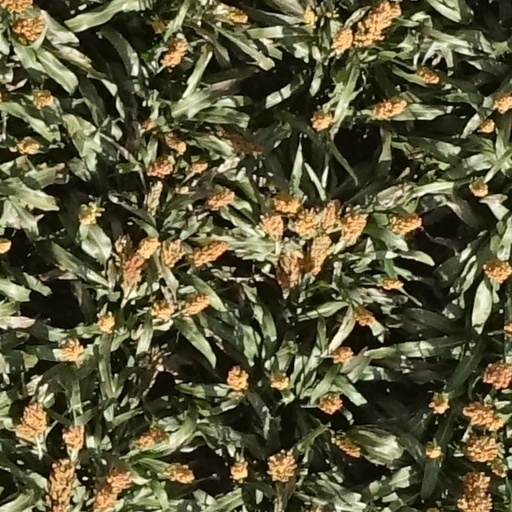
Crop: sorghum